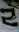
Number: 2